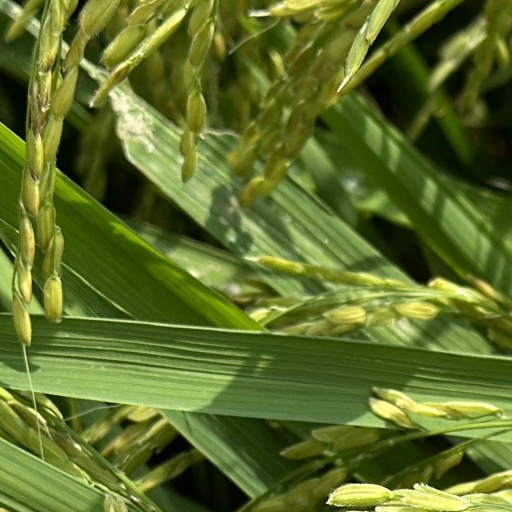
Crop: rice